Flag of Louisiana

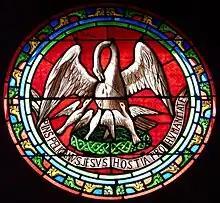
Stained glass depiction of "The Pelican in Her Piety" from a Catholic church in Saint-Bonnet-la-Riviera, France.

On June 5, 1912, Rep. William F. Roy of St. Bernard Parish introduced legislation adopting "that flag now in general use" as the state's official flag. The bill was drafted by of the Louisiana Historical Society, which had endorsed the idea in April 1912. The flag was described at the time as "a solid blue field with the coat of arms of the State, the pelican feeding its young, in white in the center, with a ribbon beneath, also in white, containing in blue the motto of the State, 'Union, justice and confidence'". The bill passed the Louisiana House of Representatives on June 13 by a vote of 71–1. The state Senate followed suit on June 28, approving the measure 32–0. However, beyond stating that the pelican be rendered "in white", the 1912 law did not specify details about the design of the pelican, its number of chicks, or other details, which led to variations in the bird's appearance over the years. Even the shade of blue for the flag varied.